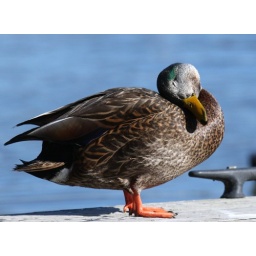
Likely mallard / black duck hybrid in East Falmouth, Massachusetts, on Janaury 29, 2010.